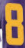
Number: 8